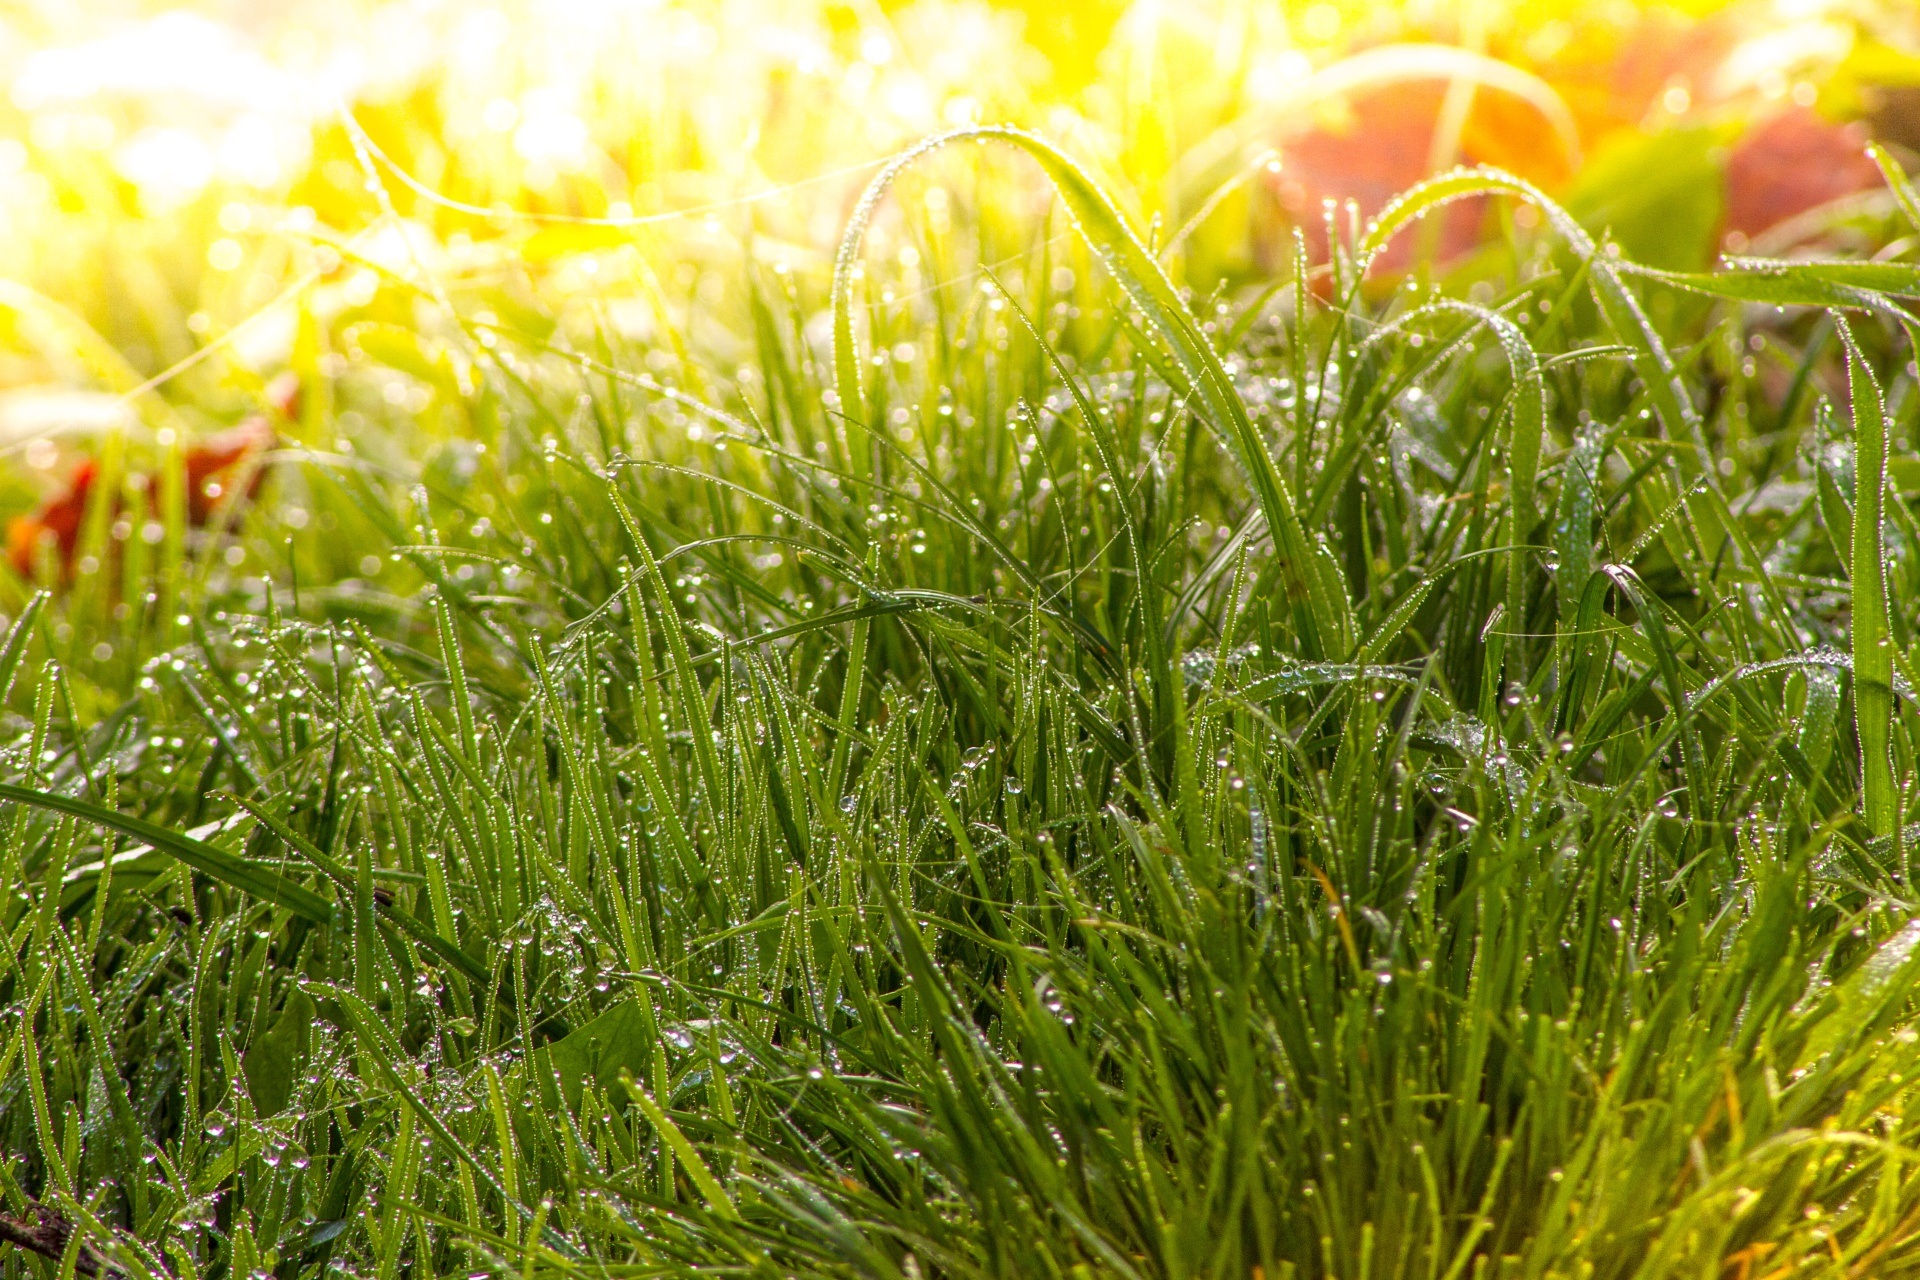
nature, grass, dew, plant, fog, field, lawn, meadow, prairie, sunlight, leaf, flower, wet, orange, green, red, soil, yellow, close, drip, blade of grass, dewdrop, grassland, rush, moisture, morgentau, back light, drops of morning dew, flowering plant, halm, dewdrop grass, grass family, land plant